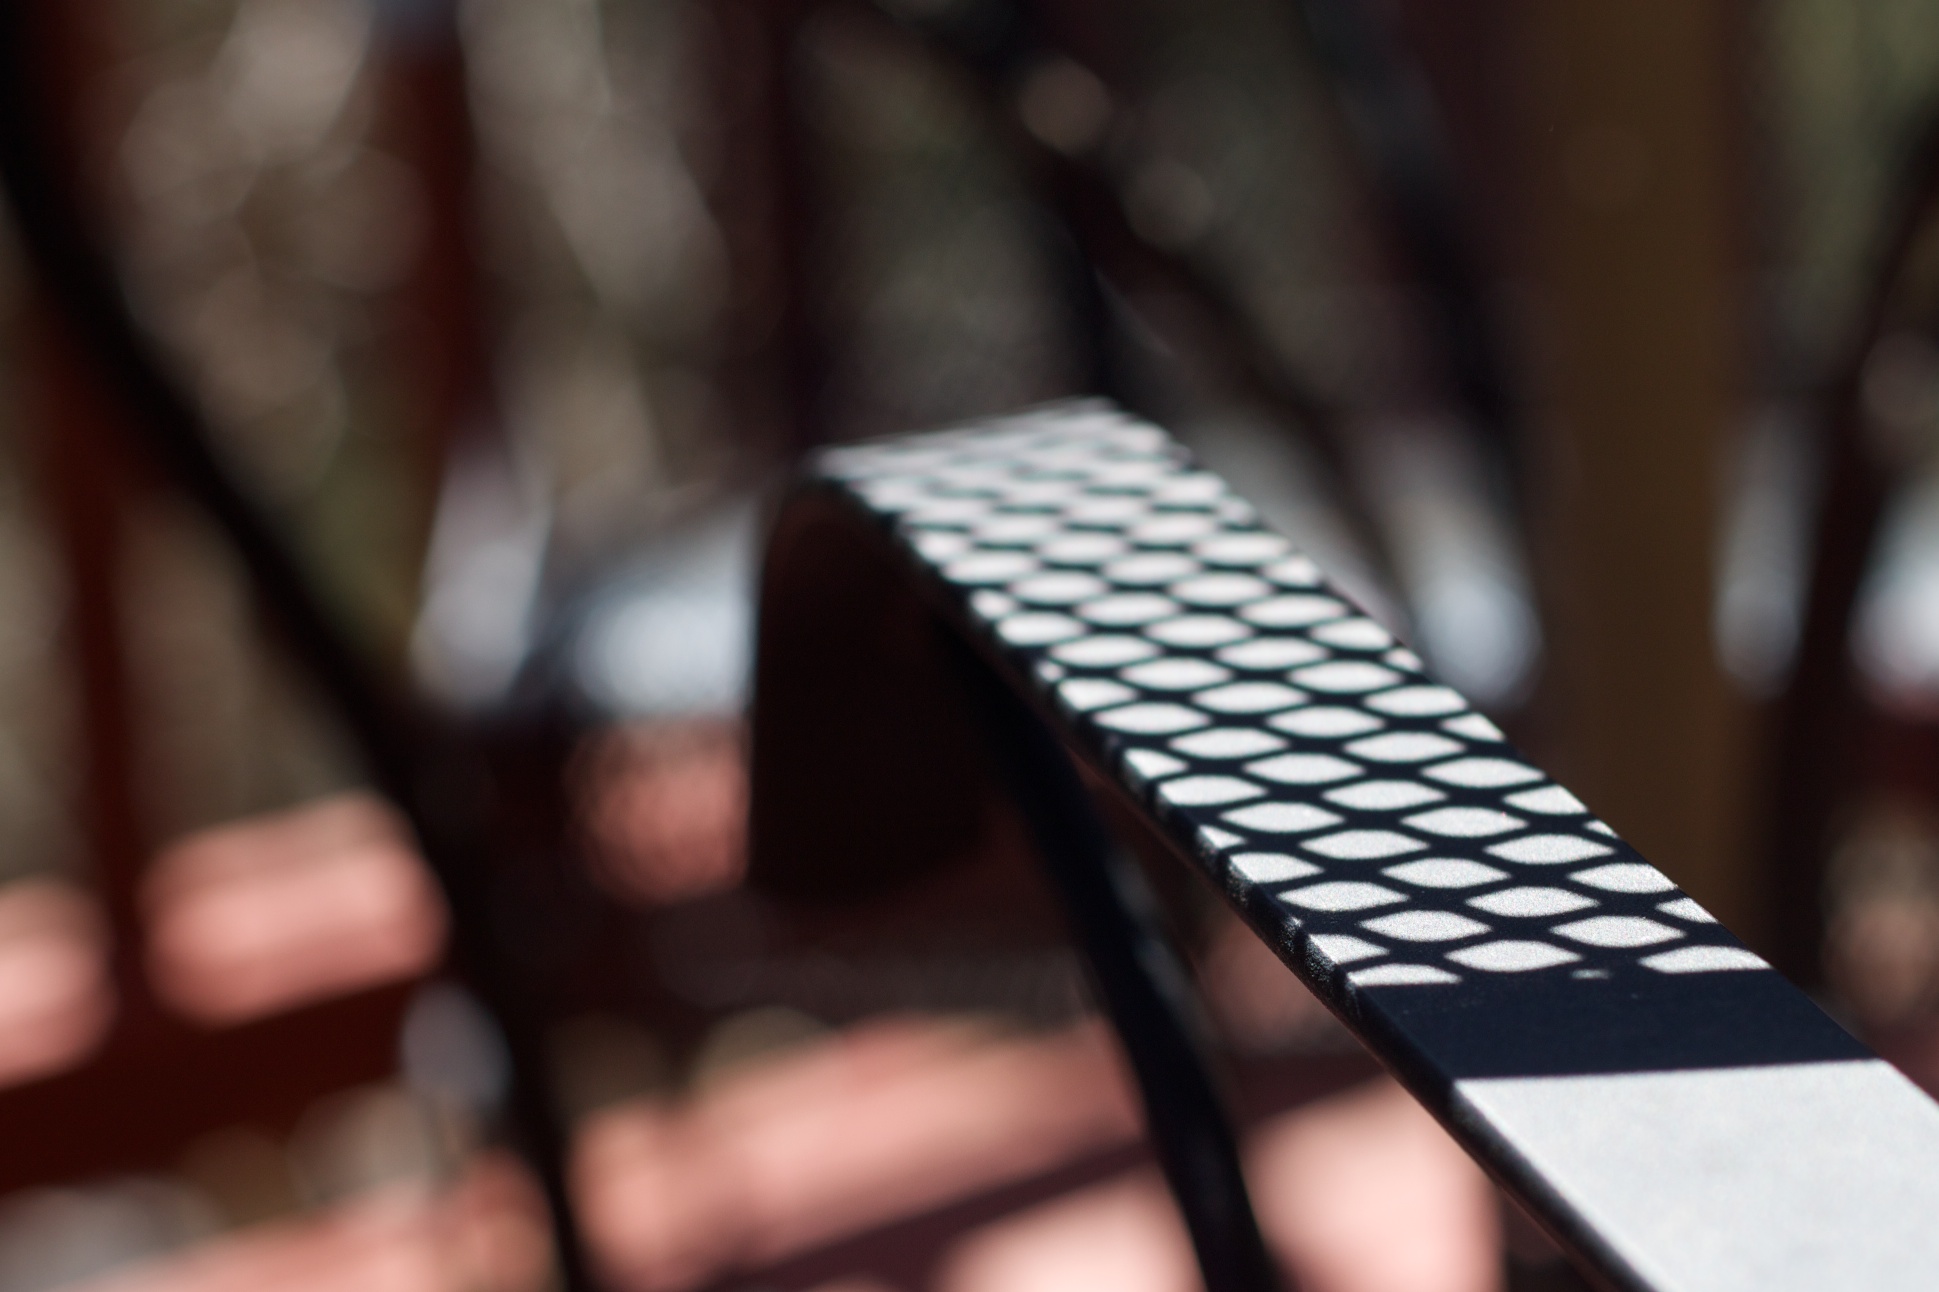
hand, light, color, shadow, black, close up, shape, 2010365